Tainan

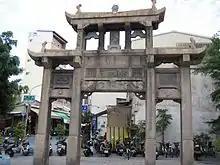
Jieguanting in "Go-tiau-kang", Tainan gateway to the sea during the Qing dynasty

The death of Zheng Jing in 1681 was followed by a struggle for succession. Seizing the advantage presented by the infighting, on July 17, 1683, Qing naval commander Shi Lang defeated the Tungning fleet in the Battle of Penghu. Two days later, Qing troops landed at Tungning and encountered little resistance. In 1684 the kingdom was incorporated into the Qing Empire as part of Fujian province, ending two decades of rule by the Zheng family. Taiwan Prefecture was established, with its prefectural seat Taiwanfu at modern-day Tainan. Taiwan County is also established as the first county of the Prefecture, located around the prefecture seat.